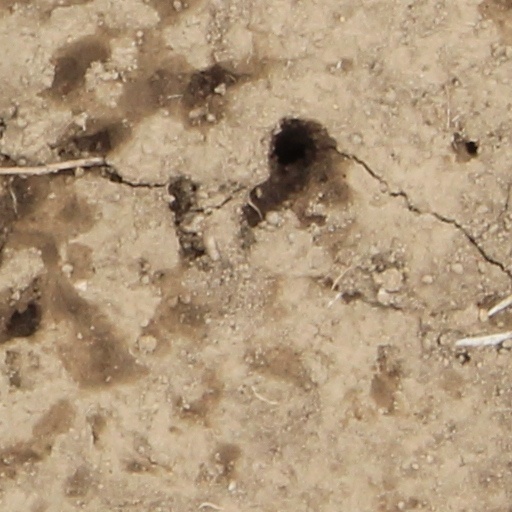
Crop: wheat